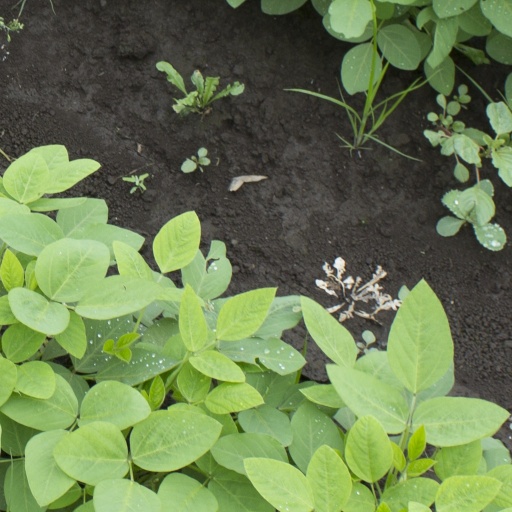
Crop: soybean